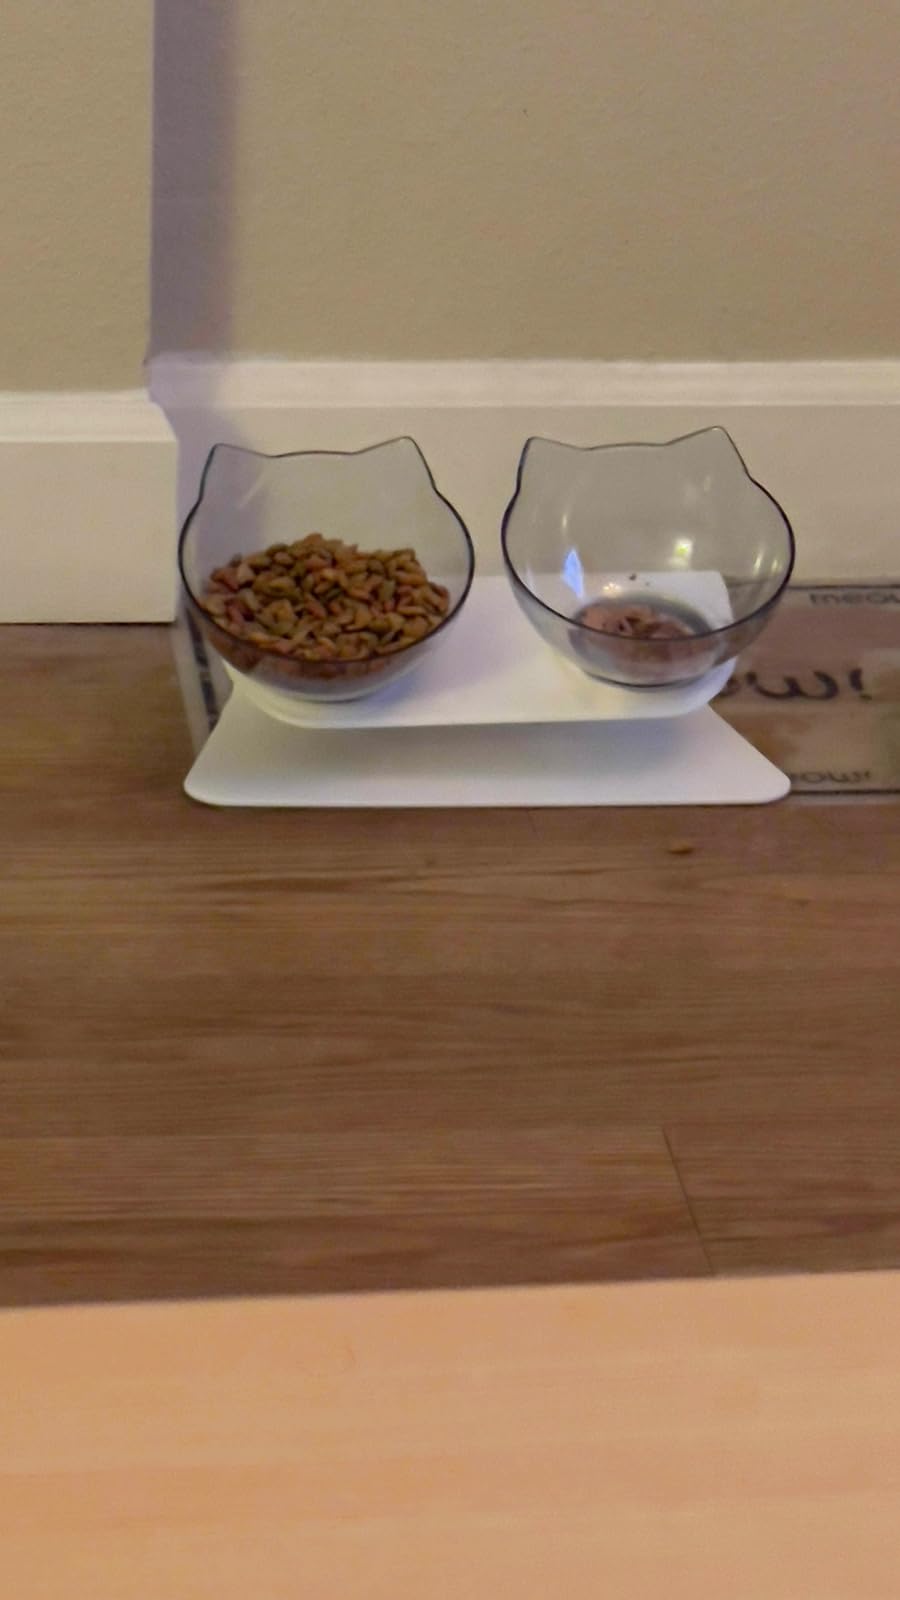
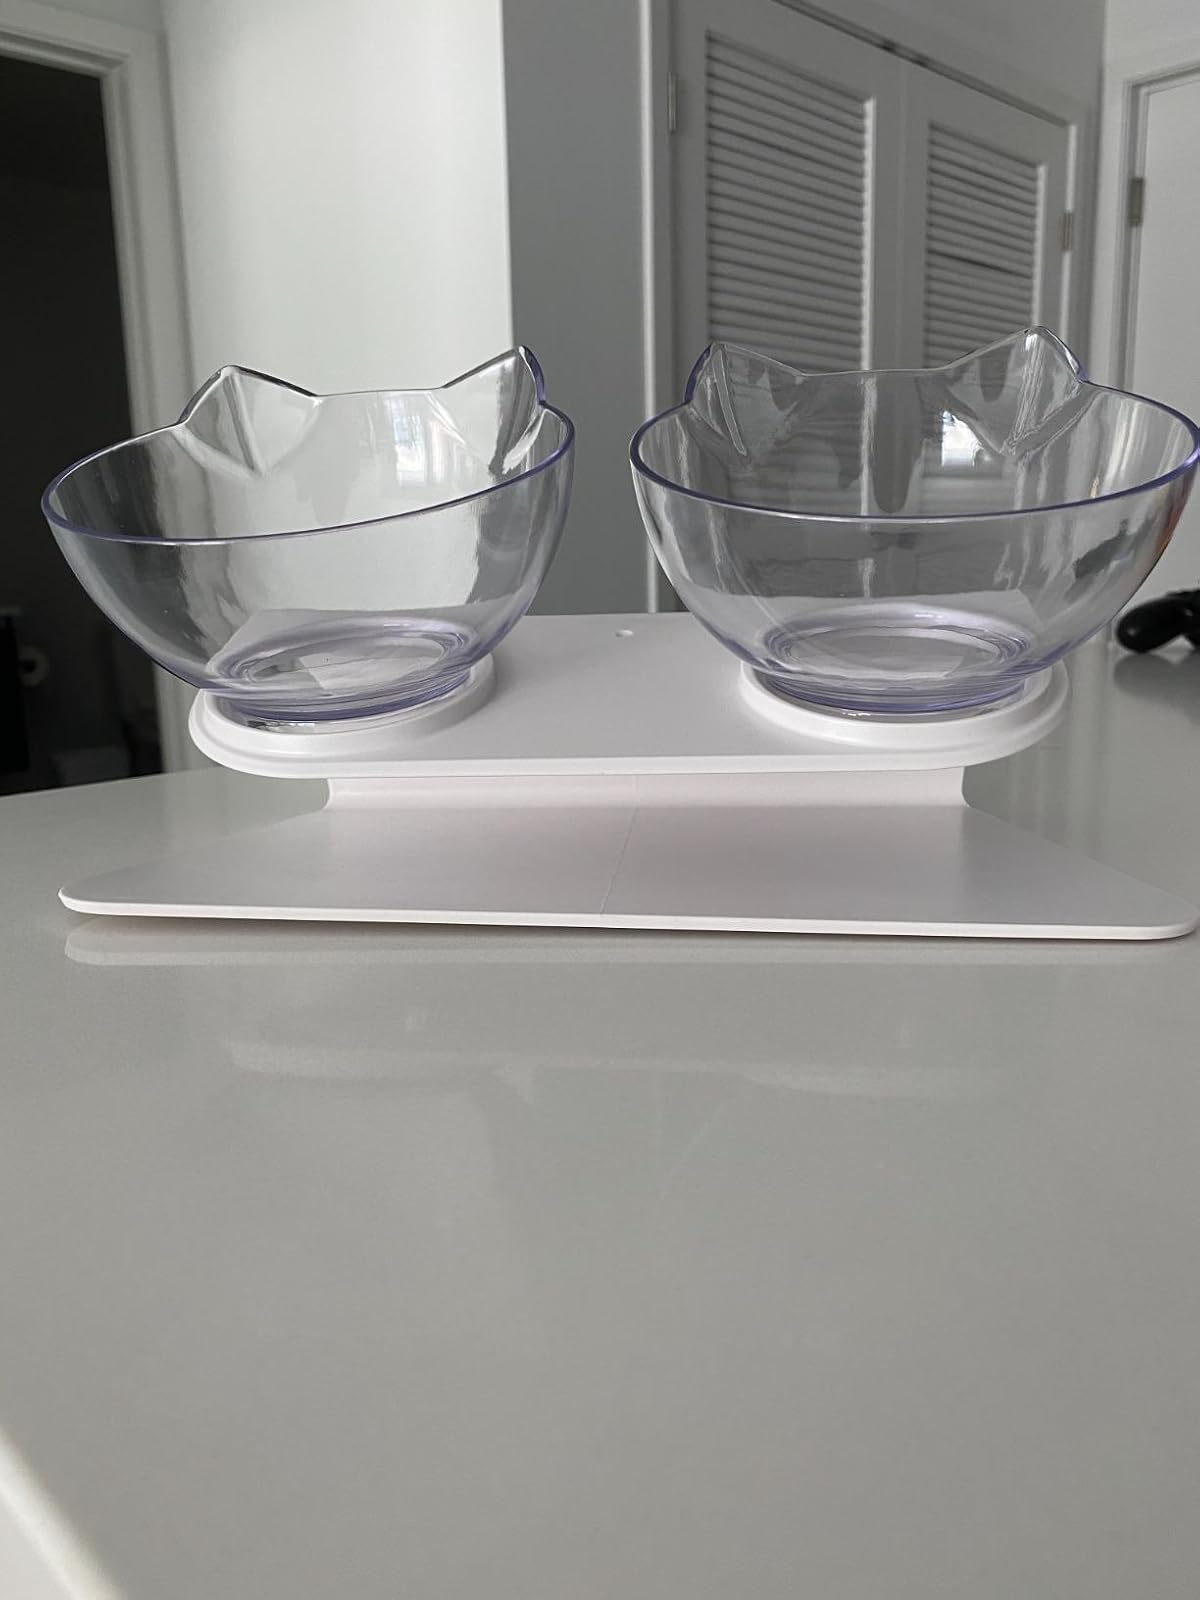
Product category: items_bowl
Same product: yes